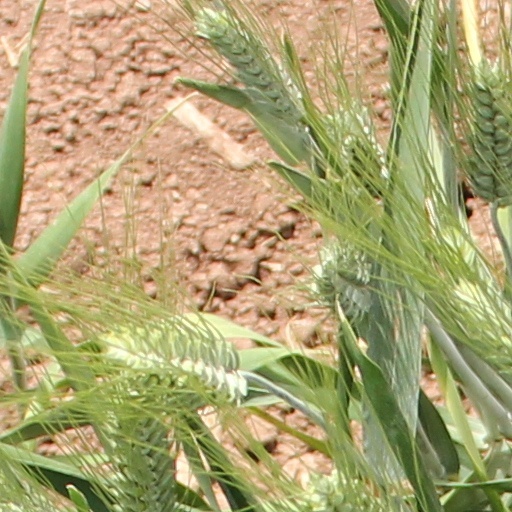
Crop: wheat